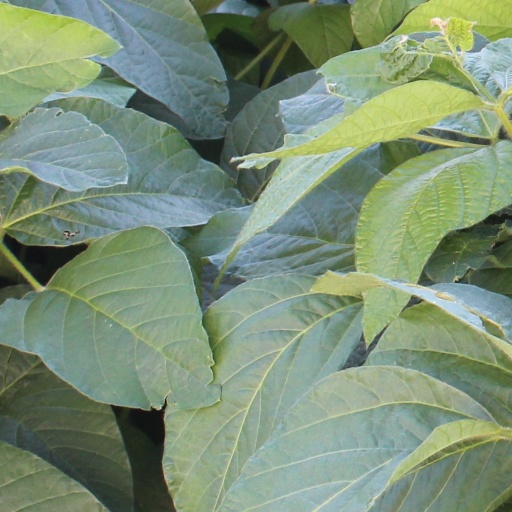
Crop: soybean